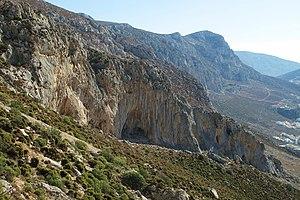
Kalymnos